South Branch Potomac River

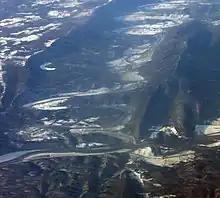
Oblique air photo of the confluence of the North and South Branches near Green Spring, West Virginia. Facing southwest. River Mountain is on the right, and Town Hill is on the left.

The South Branch Potomac River has its headwaters in northwestern Highland County, Virginia, near Hightown along the eastern edge of the Allegheny Front. After a river distance of , the mouth lies east of Green Spring, Hampshire County, West Virginia, where it meets the North Branch Potomac River to form the Potomac.